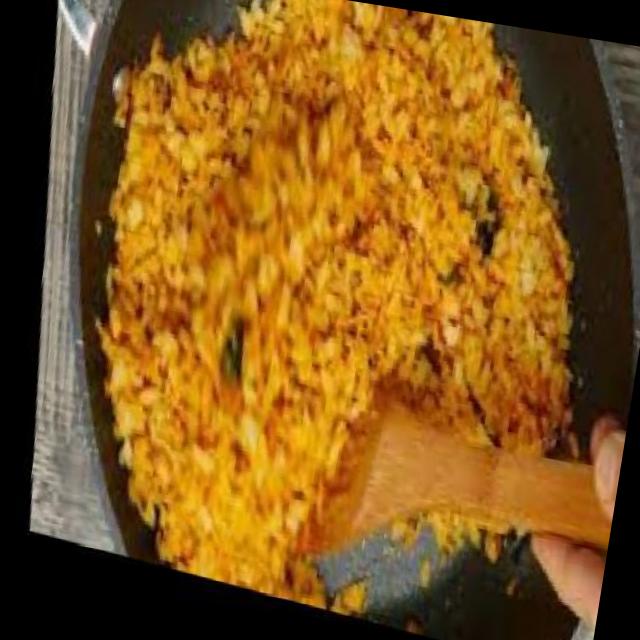
Dish: poha